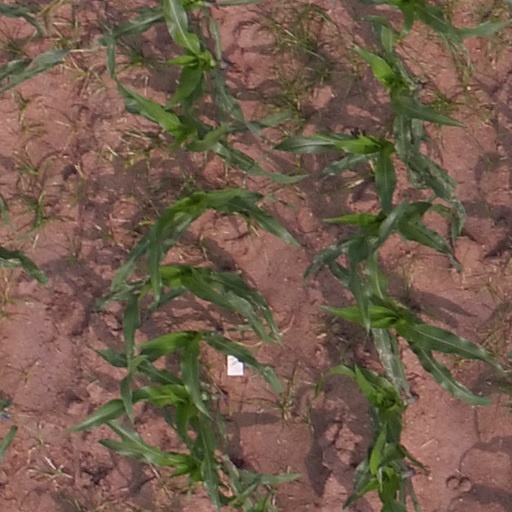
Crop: maize; corn